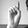
ASL letter: D